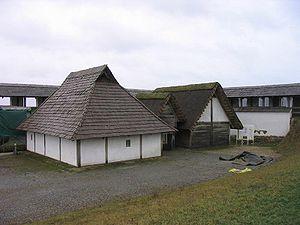
La tombe de Warcq est une sépulture princière à char de la fin de l'âge du fer située sur le territoire de l'actuelle commune de Warcq dans le département des Ardennes, en France. Elle a été découverte en 2014, à l'occasion des travaux de construction de l'autoroute A 304.
La tombe de Vix est une sépulture à char princière datant de la période du Hallstatt final se situant sur l'actuelle commune de Vix, dans le département français de Côte-d'Or, un territoire antérieurement occupé par le peuple gaulois des Lingons.
La Heuneburg est un habitat protohistorique fortifié se trouvant sur le Haut Danube près de Hundersingen dans la commune de Herbertingen, entre Ulm et Sigmaringen en Bade-Wurtemberg, Allemagne. L'agglomération se constitue vers 600 avant notre ère, et est considérée comme l'un des plus importants centres urbains des Celtes en Europe centrale. Peuplé par des milliers de personnes, il forme le premier synœcisme avéré dans le domaine nord-alpin. En dehors de la citadelle fortifiée, il existe de nombreux vestiges d'occupation humaine aux alentours, ainsi que plusieurs nécropoles. L'ensemble s'étend chronologiquement sur plusieurs siècles.